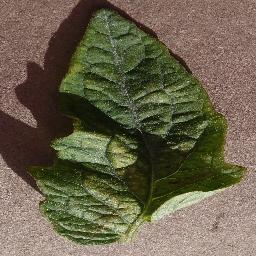
Label: Tomato___Spider_mites Two-spotted_spider_mite